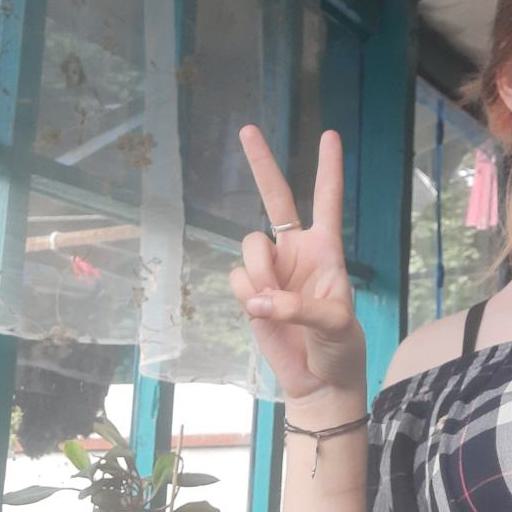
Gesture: peace